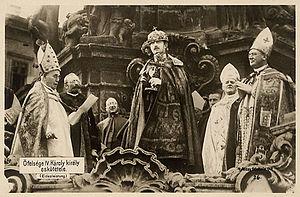
Charles François Joseph de Habsbourg-Lorraine, né à Persenbeug le 17 août 1887 et mort à Funchal le 1ᵉʳ avril 1922, a été, du 22 novembre 1916 au 12 novembre 1918, empereur d'Autriche sous le nom de Charles Iᵉʳ, roi de Hongrie sous le nom de Charles IV et roi de Bohême sous le nom de Charles III. Il fut le dernier empereur ou roi de ces États.